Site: brandenburg
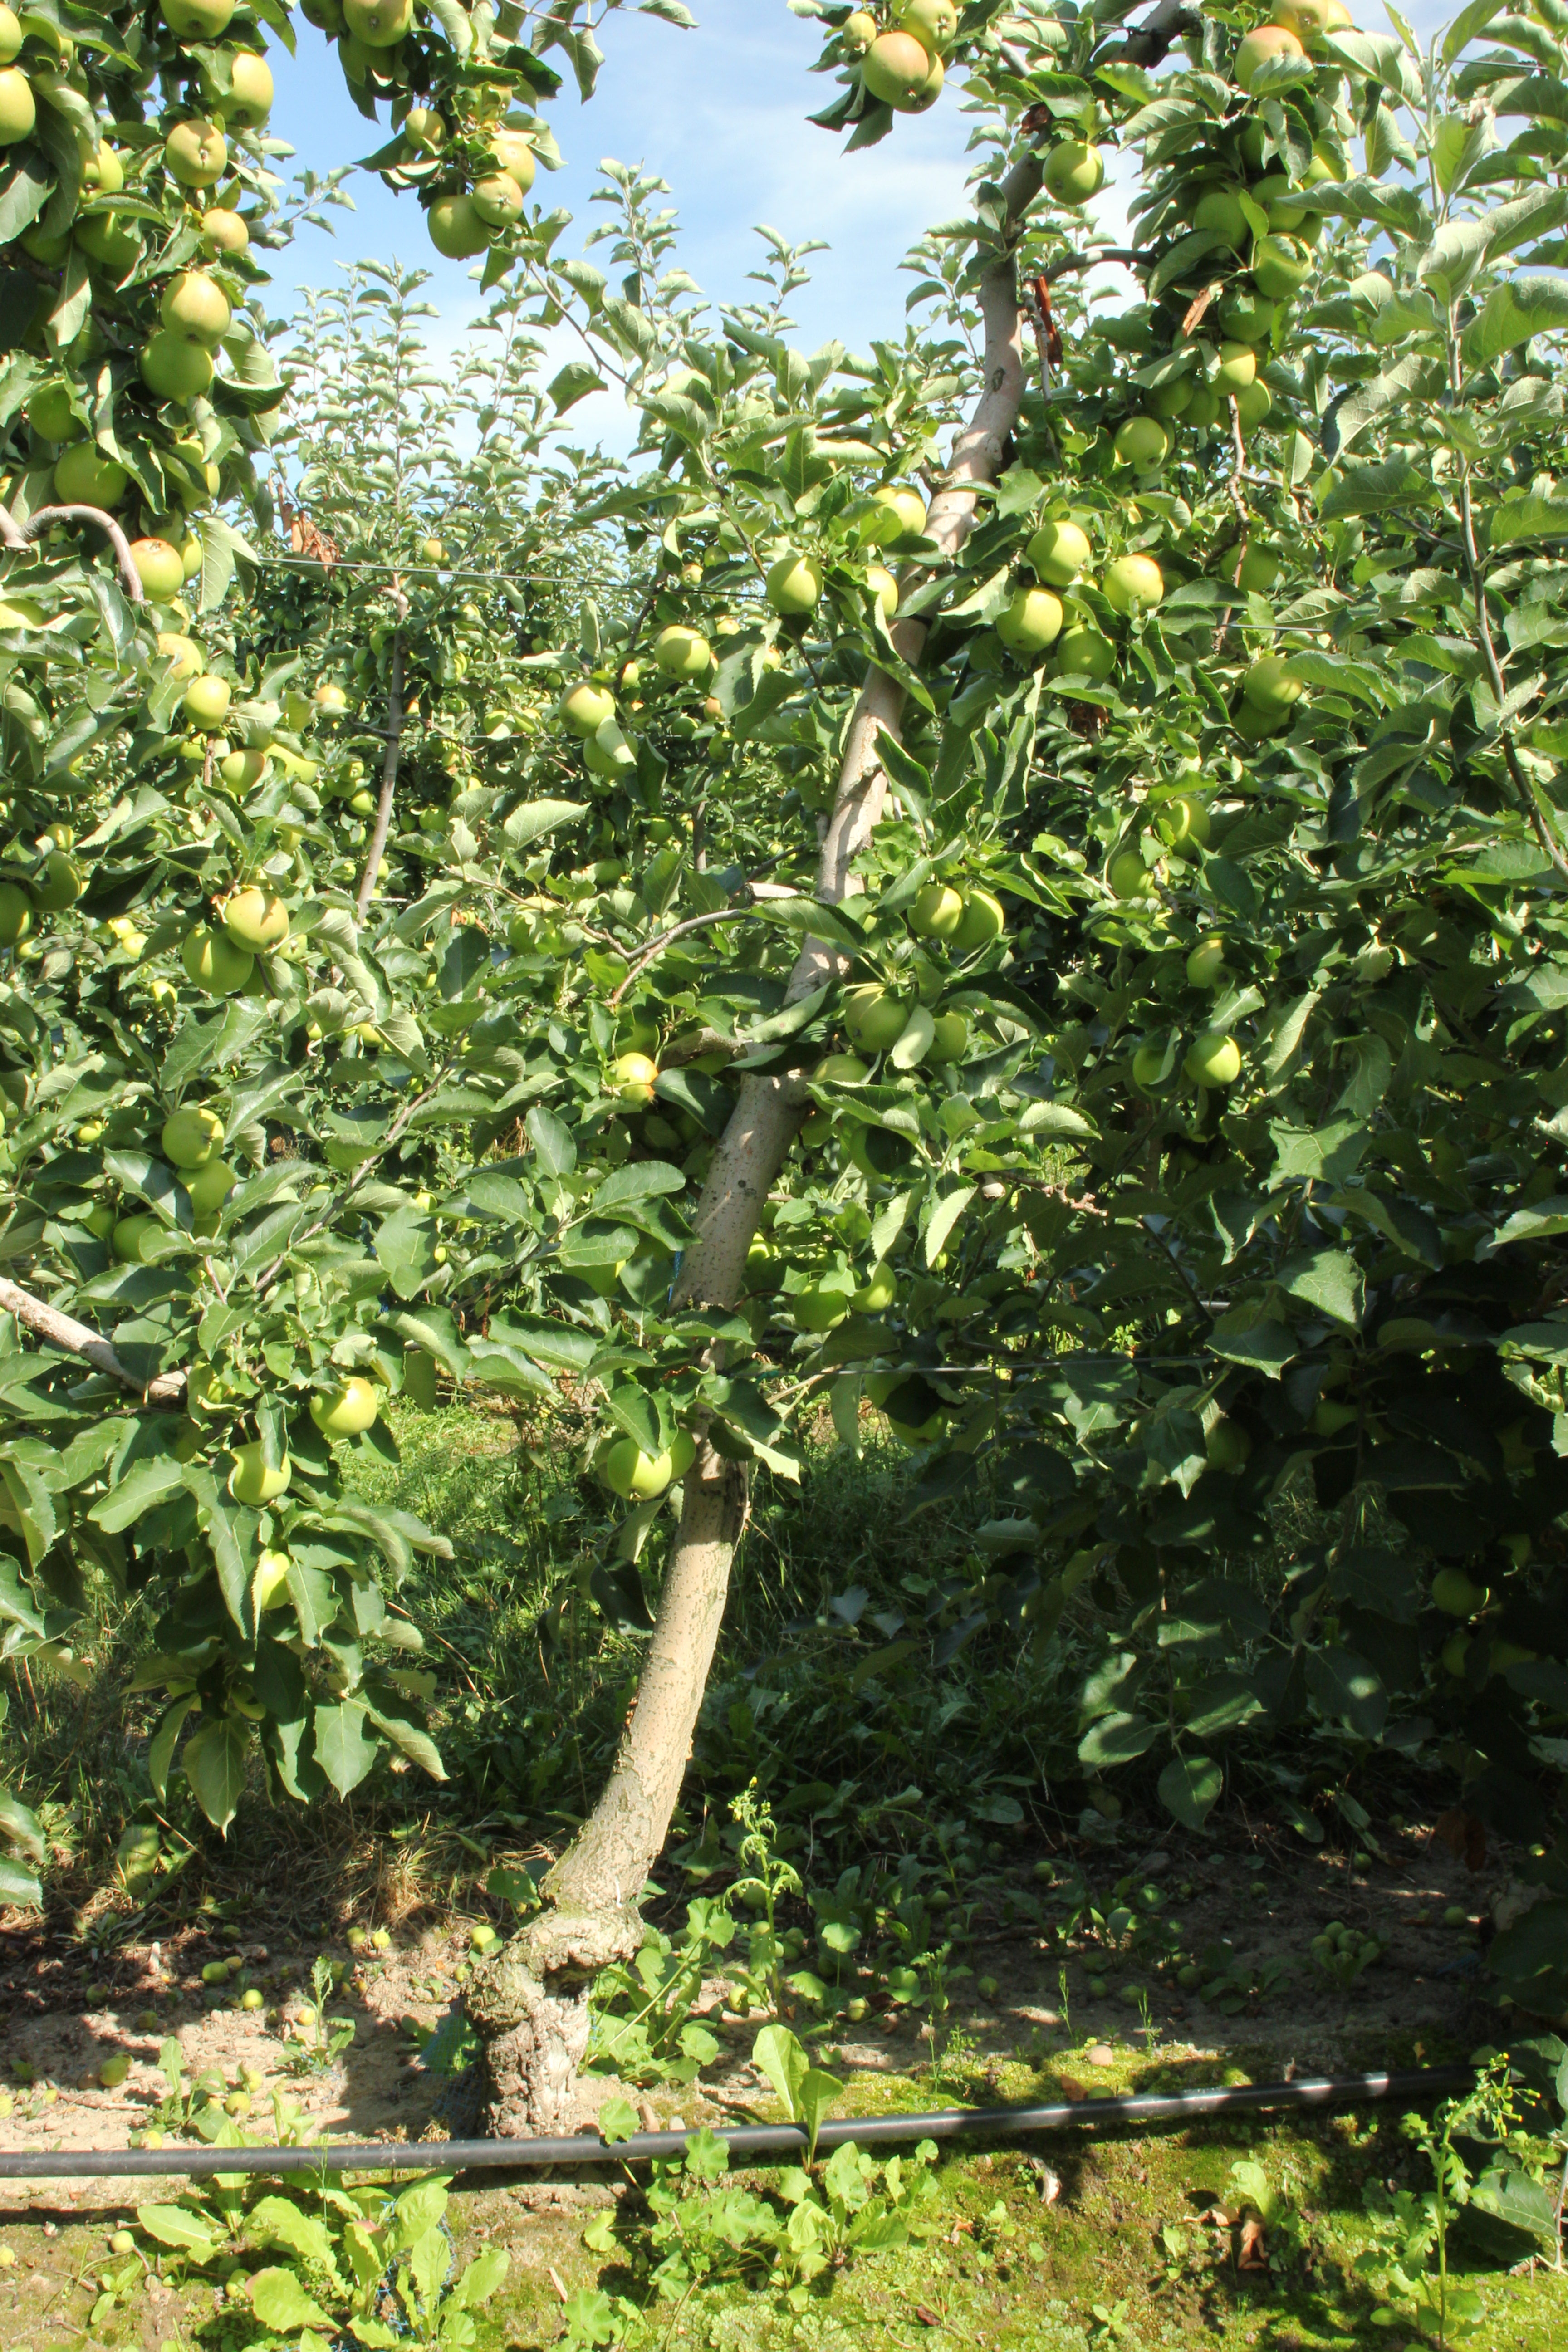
Growth stage (BBCH 77): Development of fruit